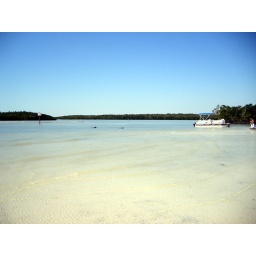
Since the dog beach is a little cove, there are all of these pretty trees around